Melvin Moti

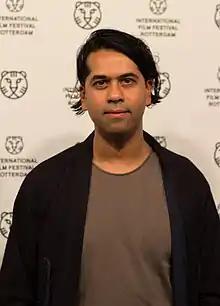
Melvin Moti at the International Film Festival Rotterdam, 2020

Melvin Moti (born 1977) is a Dutch contemporary video and media artist who examines neurological, scientific and historic processes in relation to visual culture. His work explores ideas of human experiences of spirituality, space, time and consciousness.